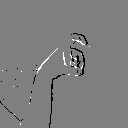
ASL letter: x